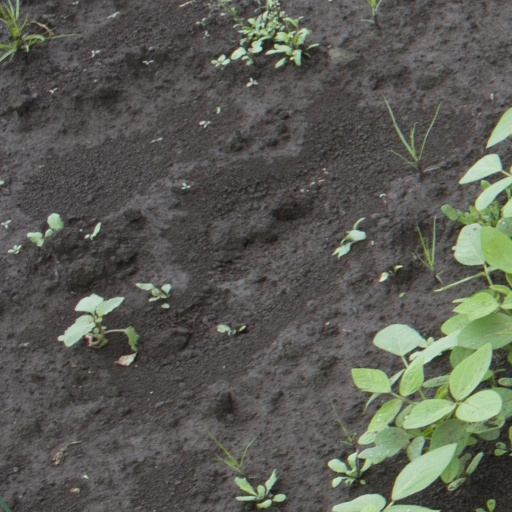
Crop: soybean